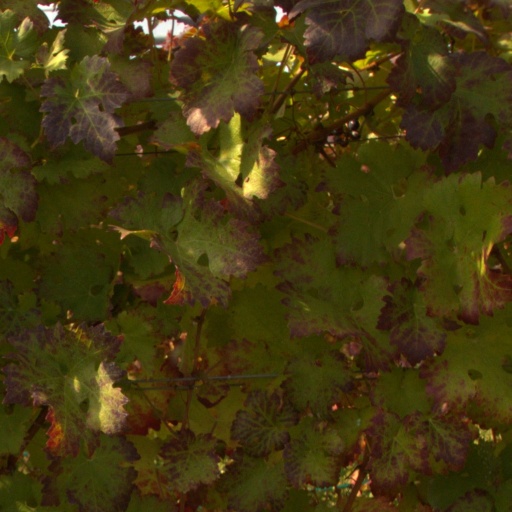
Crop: grape